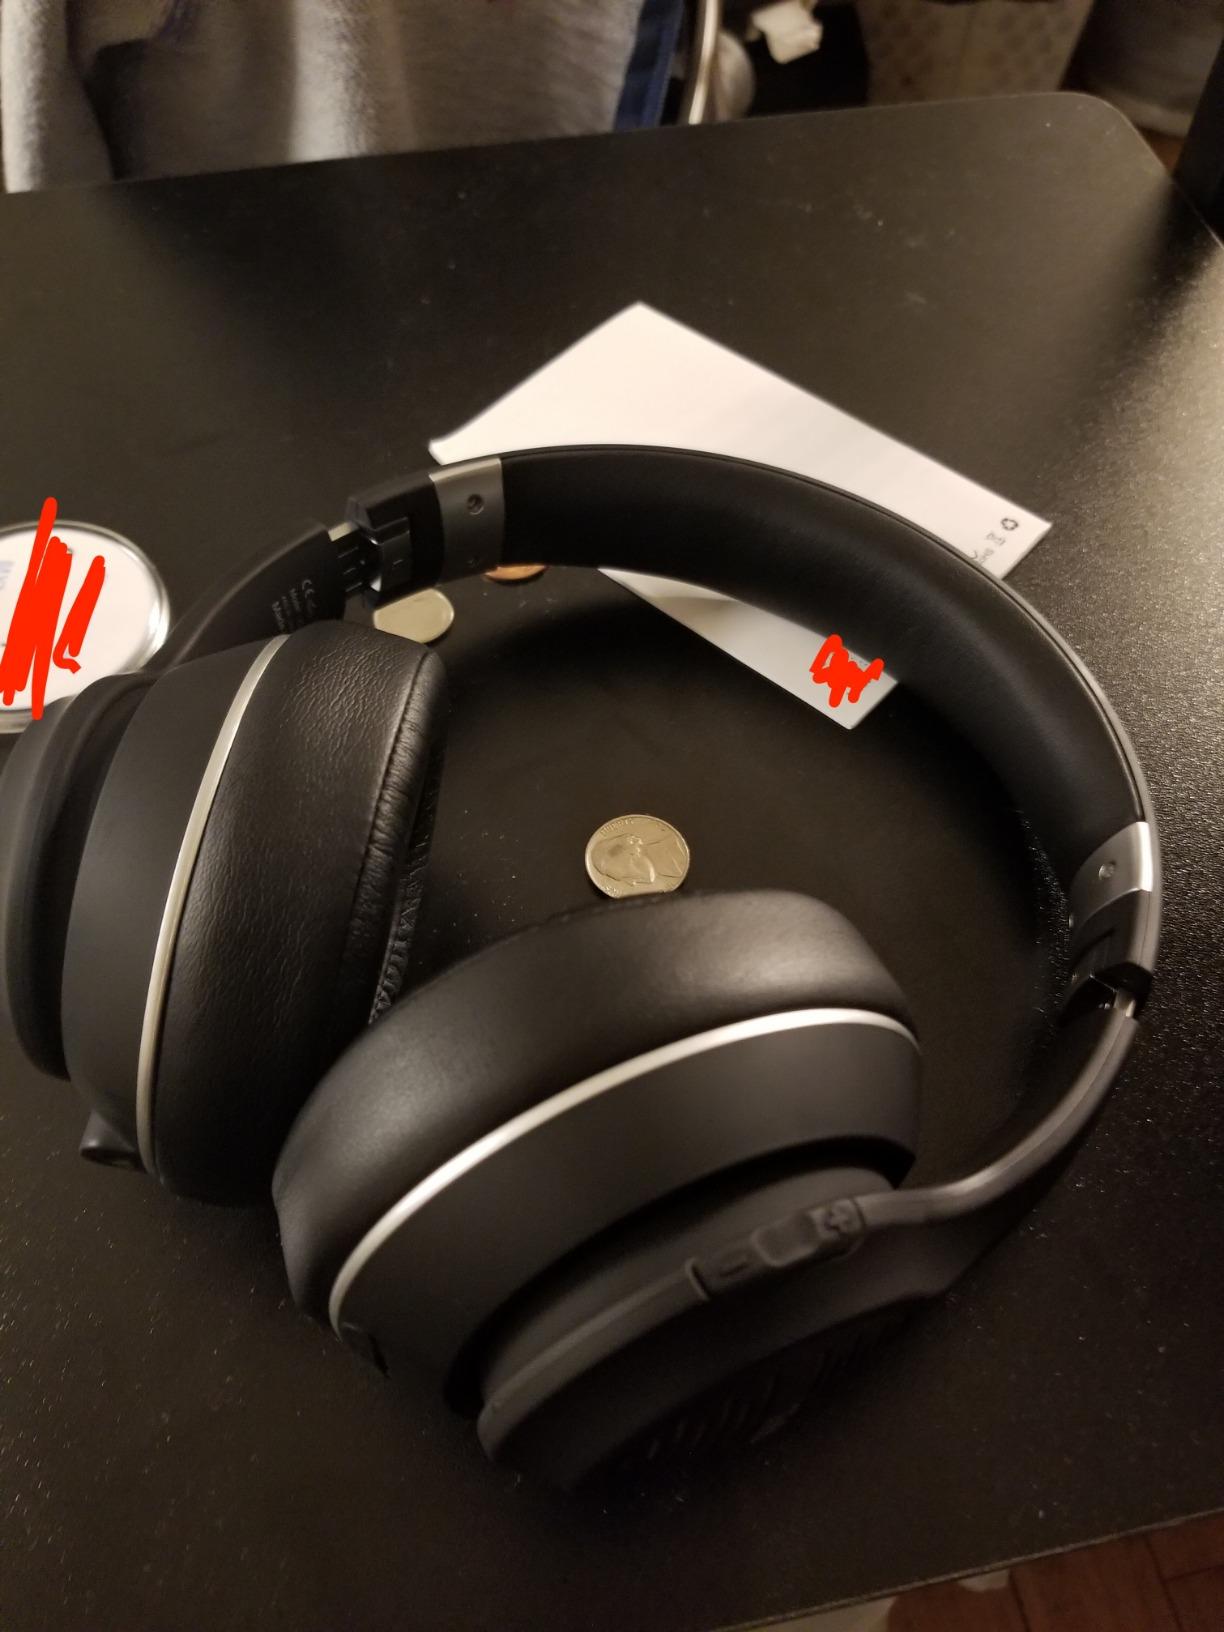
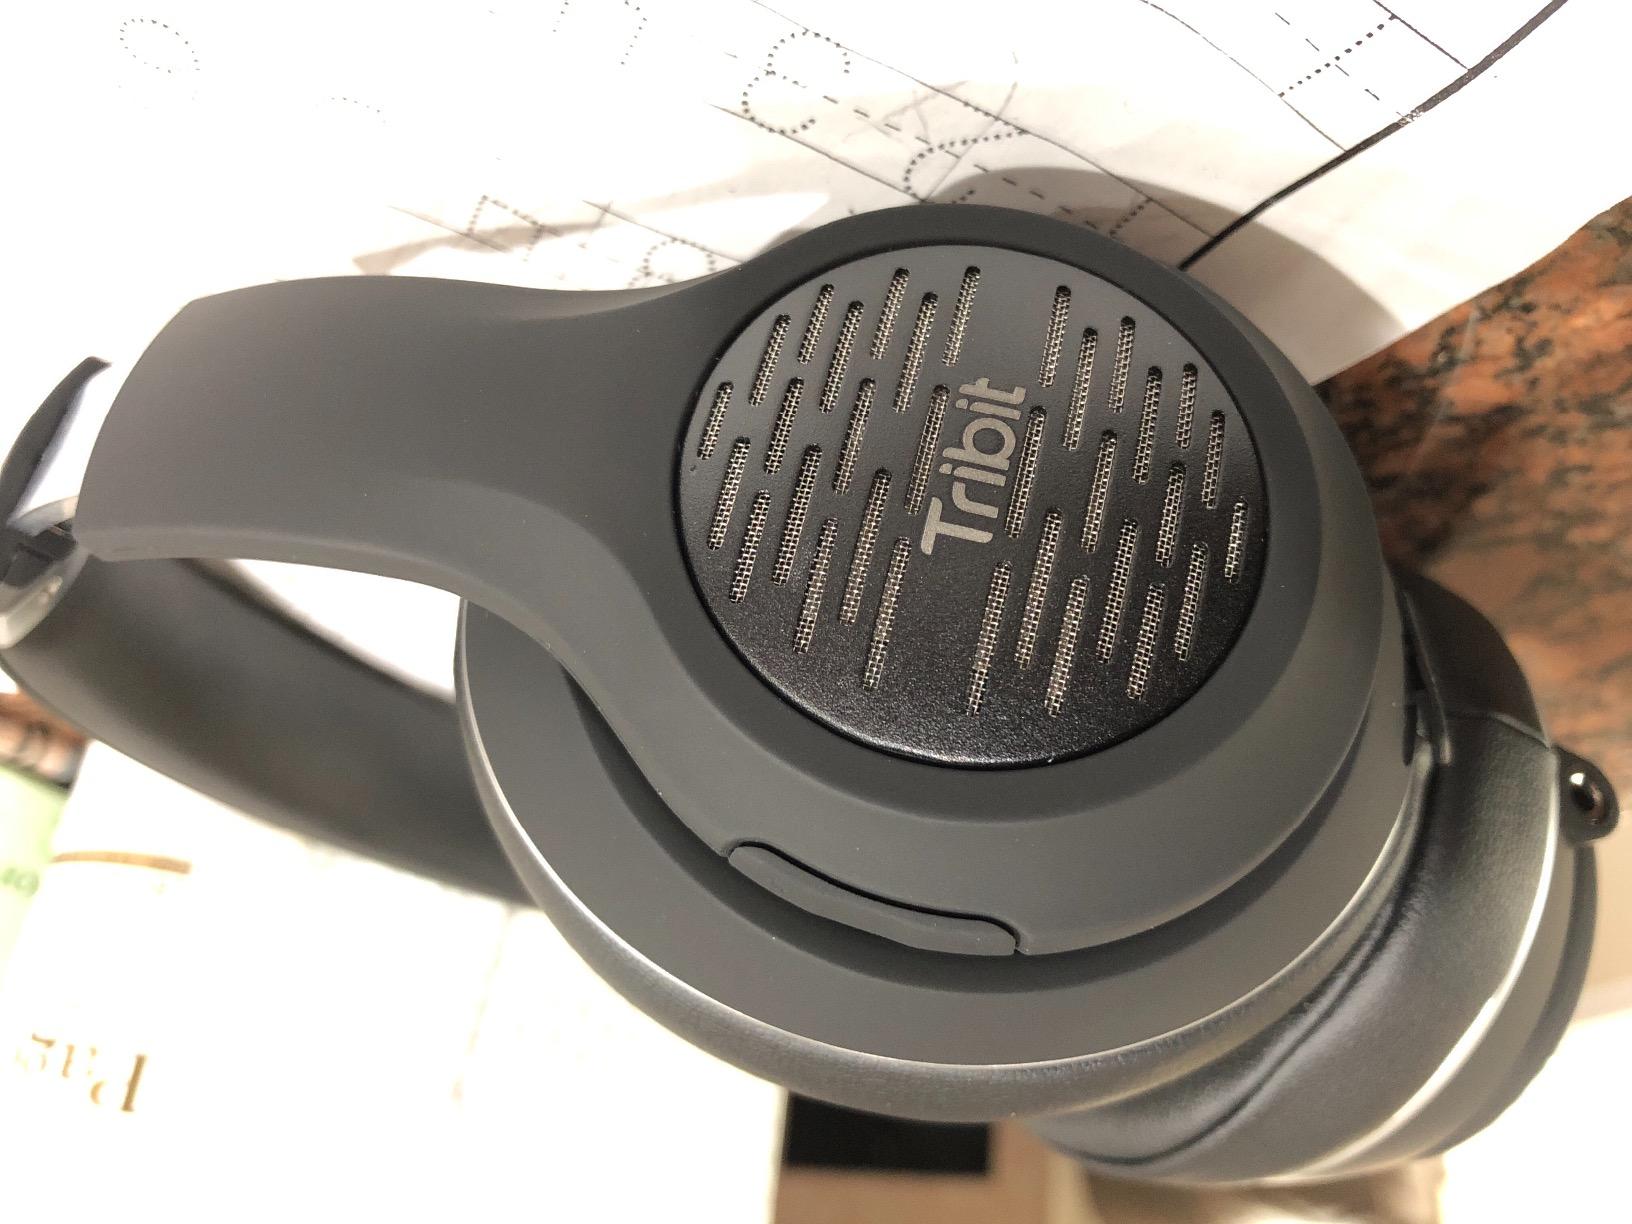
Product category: headphones
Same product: yes